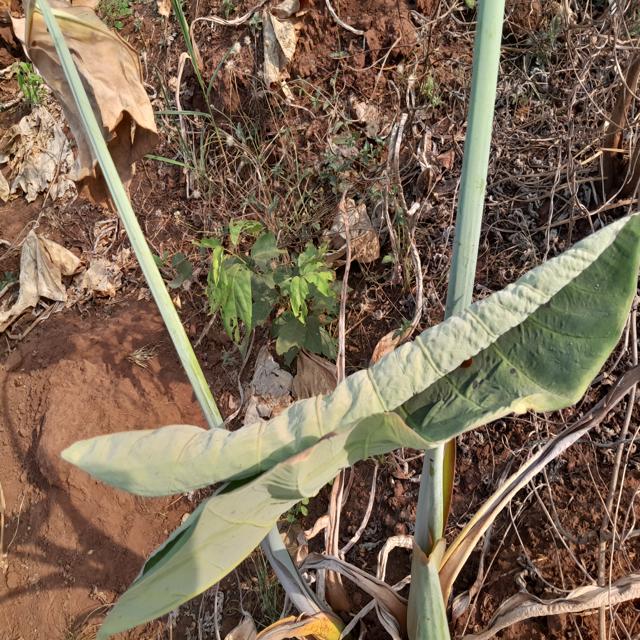
Label: Early_Blight